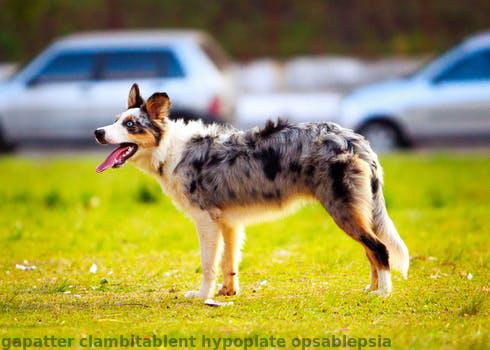
Label: Watermark